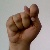
The image shows a hand gesture representing the letter 'T' in Indian Sign Language.